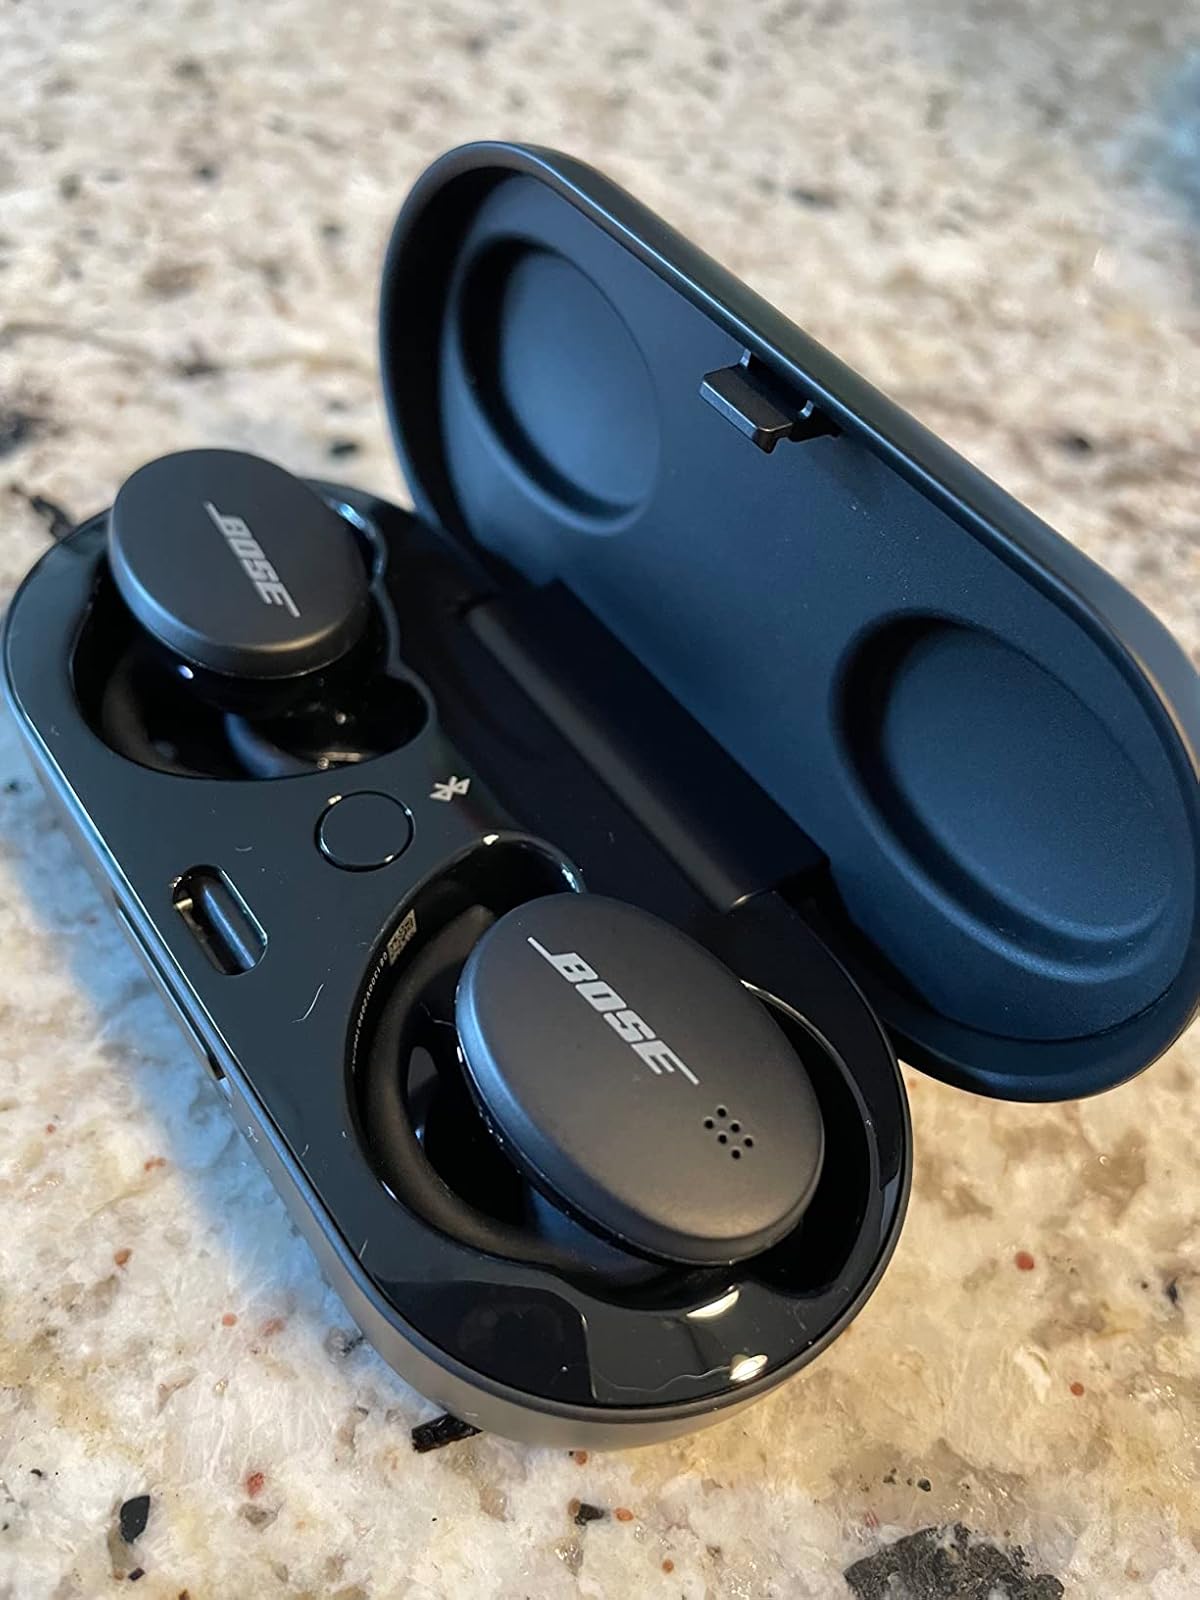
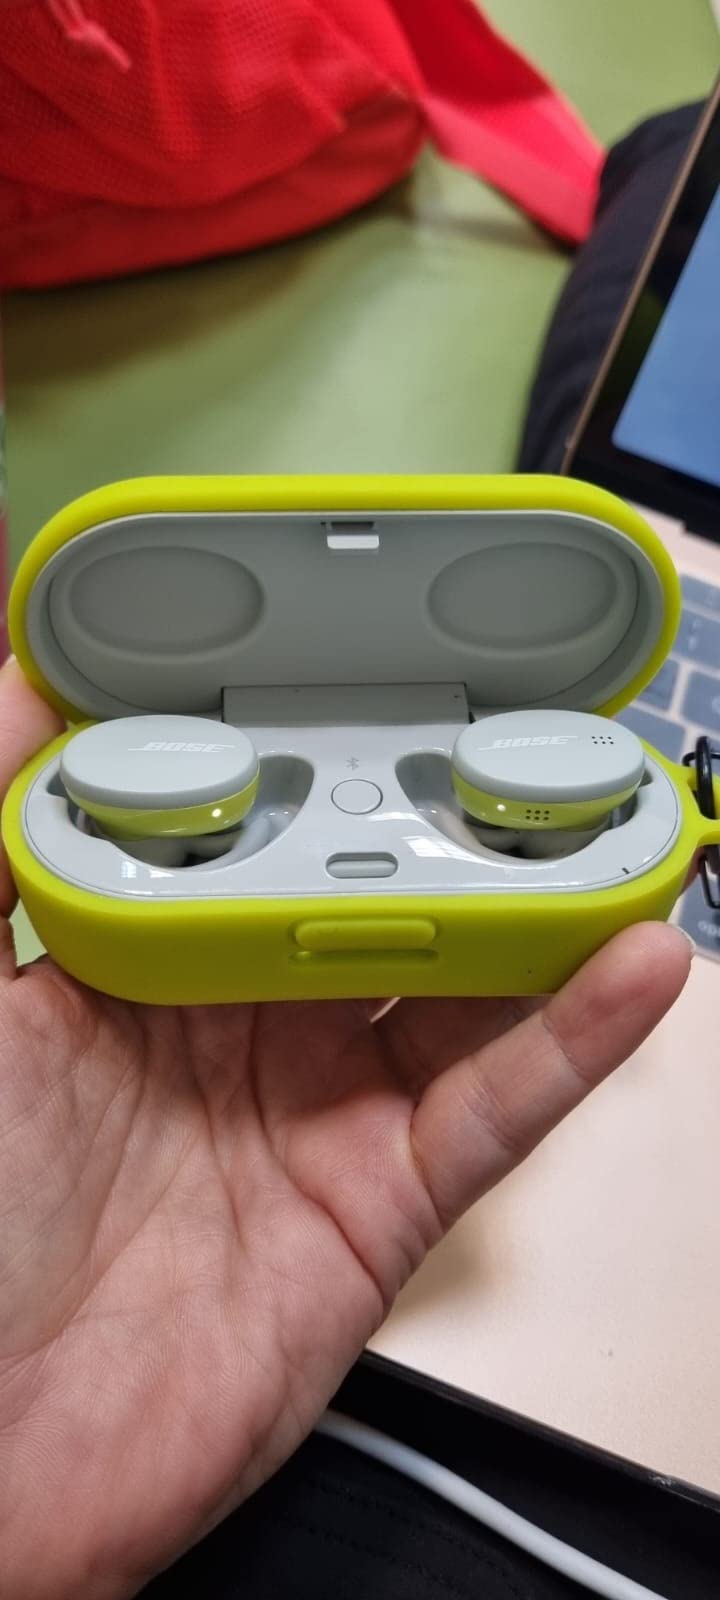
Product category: earbuds
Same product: no